Galería Güemes

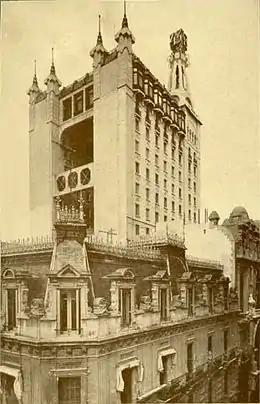
The gallery in 1916

The Galería Güemes is a commercial gallery located on Florida Street in the city of Buenos Aires designed in the art Nouveau style by Italian architect Francesco Gianotti in 1913.